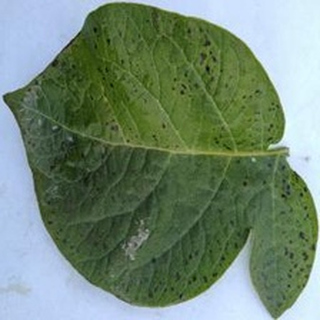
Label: potato_early_blight